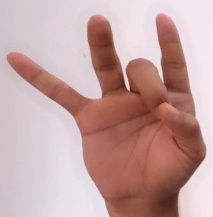
ASL sign: 8